Bombing of Chongqing

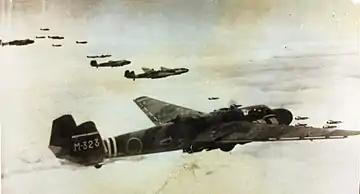
The vastly improved IJNAF Type 96/G3M Model 22 placed the defending Chinese fighter aircraft, and anti-aircraft artillery at an even greater disadvantage

In the first two days of the "Operation 100" ("100"号作战) bombing campaign, 54 and 27 Japanese bombers raided Chongqing on 3 and 4 May 1939 respectively, dropping approximately a 3:2 ratio of Type 98/25 high explosive "land bombs" (98 dropped on day one) and Type 98/7 incendiary bombs (68 dropped on day one). The first raid killed almost 700 residents and injured 350 more. Major Deng Mingde led the 22nd Pursuit Squadron (of the 4th Pursuit Group) Polikarpov fighters against the bombers on 3 May, shooting down seven bombers but losing two pilots including his deputy commander, the veteran Zhang Mingsheng. Zhang tried to save his damaged plane, but it became engulfed by fire, and while bailing-out and parachuting to safety, he was severely burned; he was then attacked by locals who thought he was a Japanese airman as he laid on the ground, barely able to mutter a sound to identify himself, and rescued four hours later, succumbing to his battle wounds the following day in a hospital.